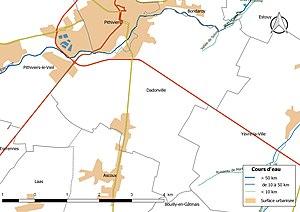
Carte du réseau hydrographique de la commune de fr:Dadonville (France).
Dadonville est une commune française située dans le département du Loiret, en région Centre-Val de Loire.